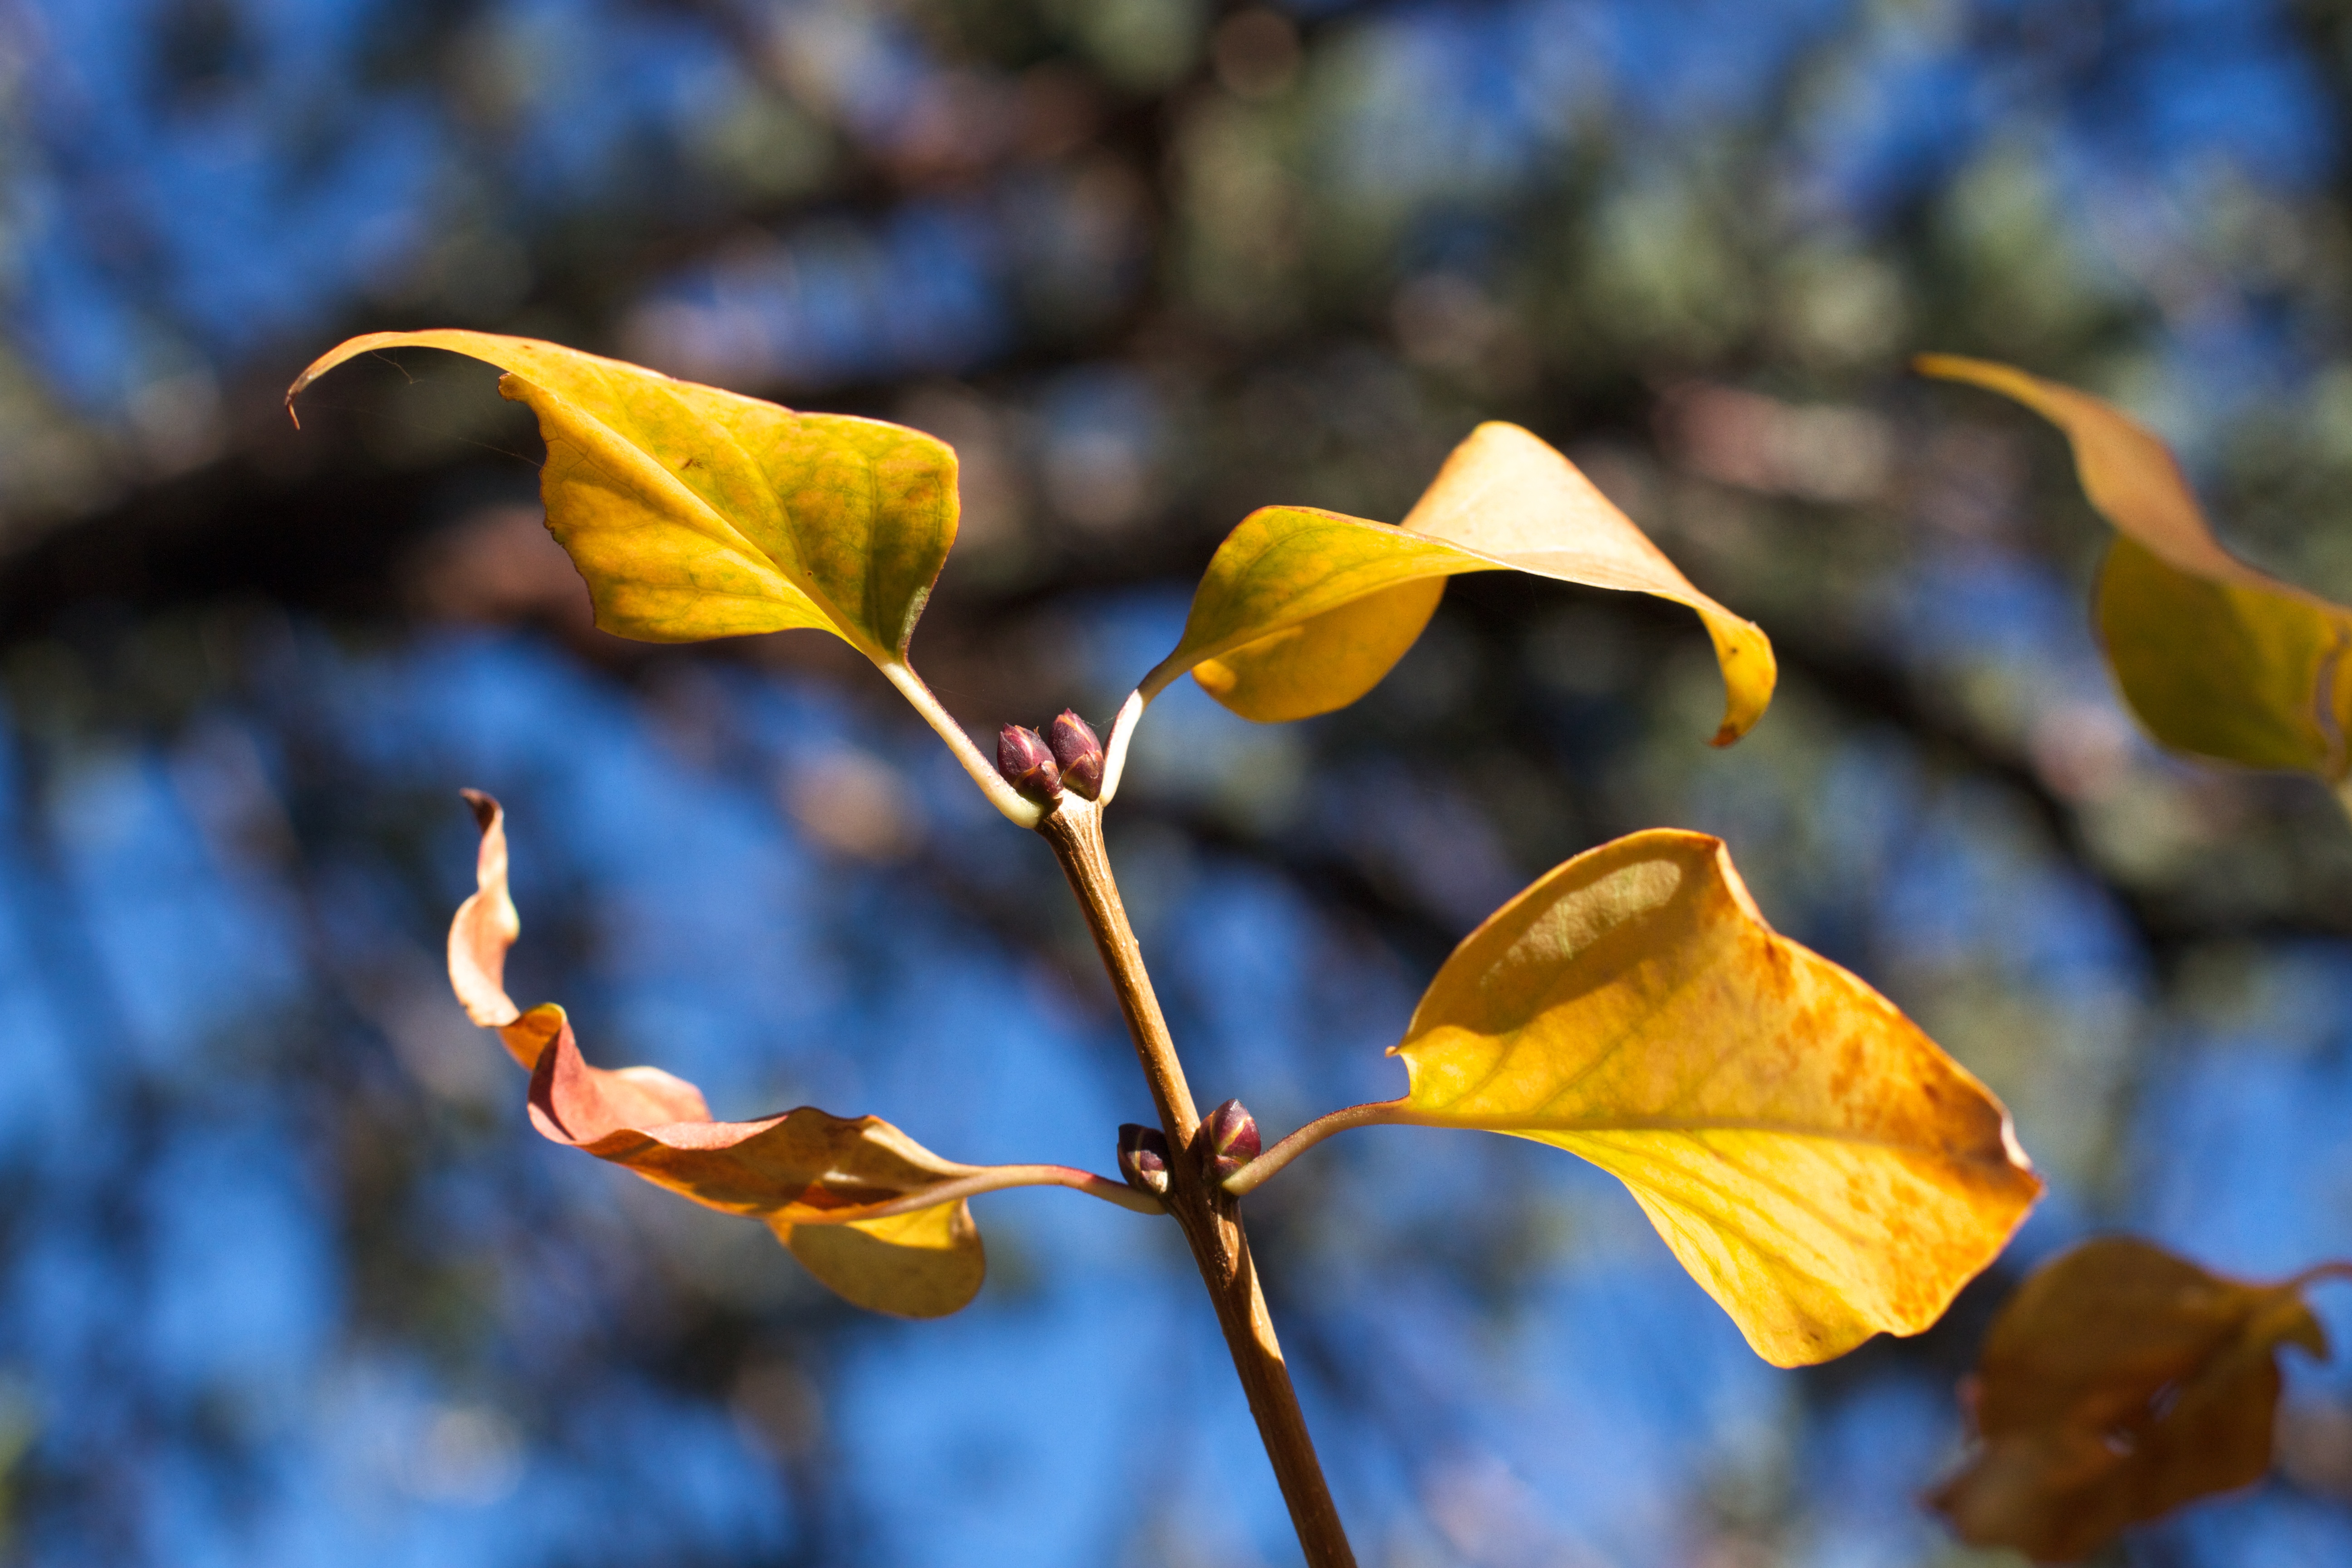
tree, nature, branch, blossom, plant, sunlight, leaf, flower, petal, spring, autumn, botany, yellow, flora, season, wildflower, close up, macro photography, flowering plant, maidenhair tree, plant stem, land plant